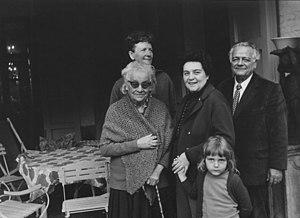
Roger et Marie-Thérèse Bodart (et la petite Florence Richter) avec Marie Gevers, à Missembourg, en 1972
Roger Bodart est un poète, essayiste, et académicien belge francophone, né le 10 mars 1910 à Falmignoul et mort le 2 juin 1973 à Bruxelles. Il est l'époux de la romancière Marie-Thérèse Bodart, le père de l'écrivain Anne Richter, et le grand-père de l'essayiste Florence Richter.